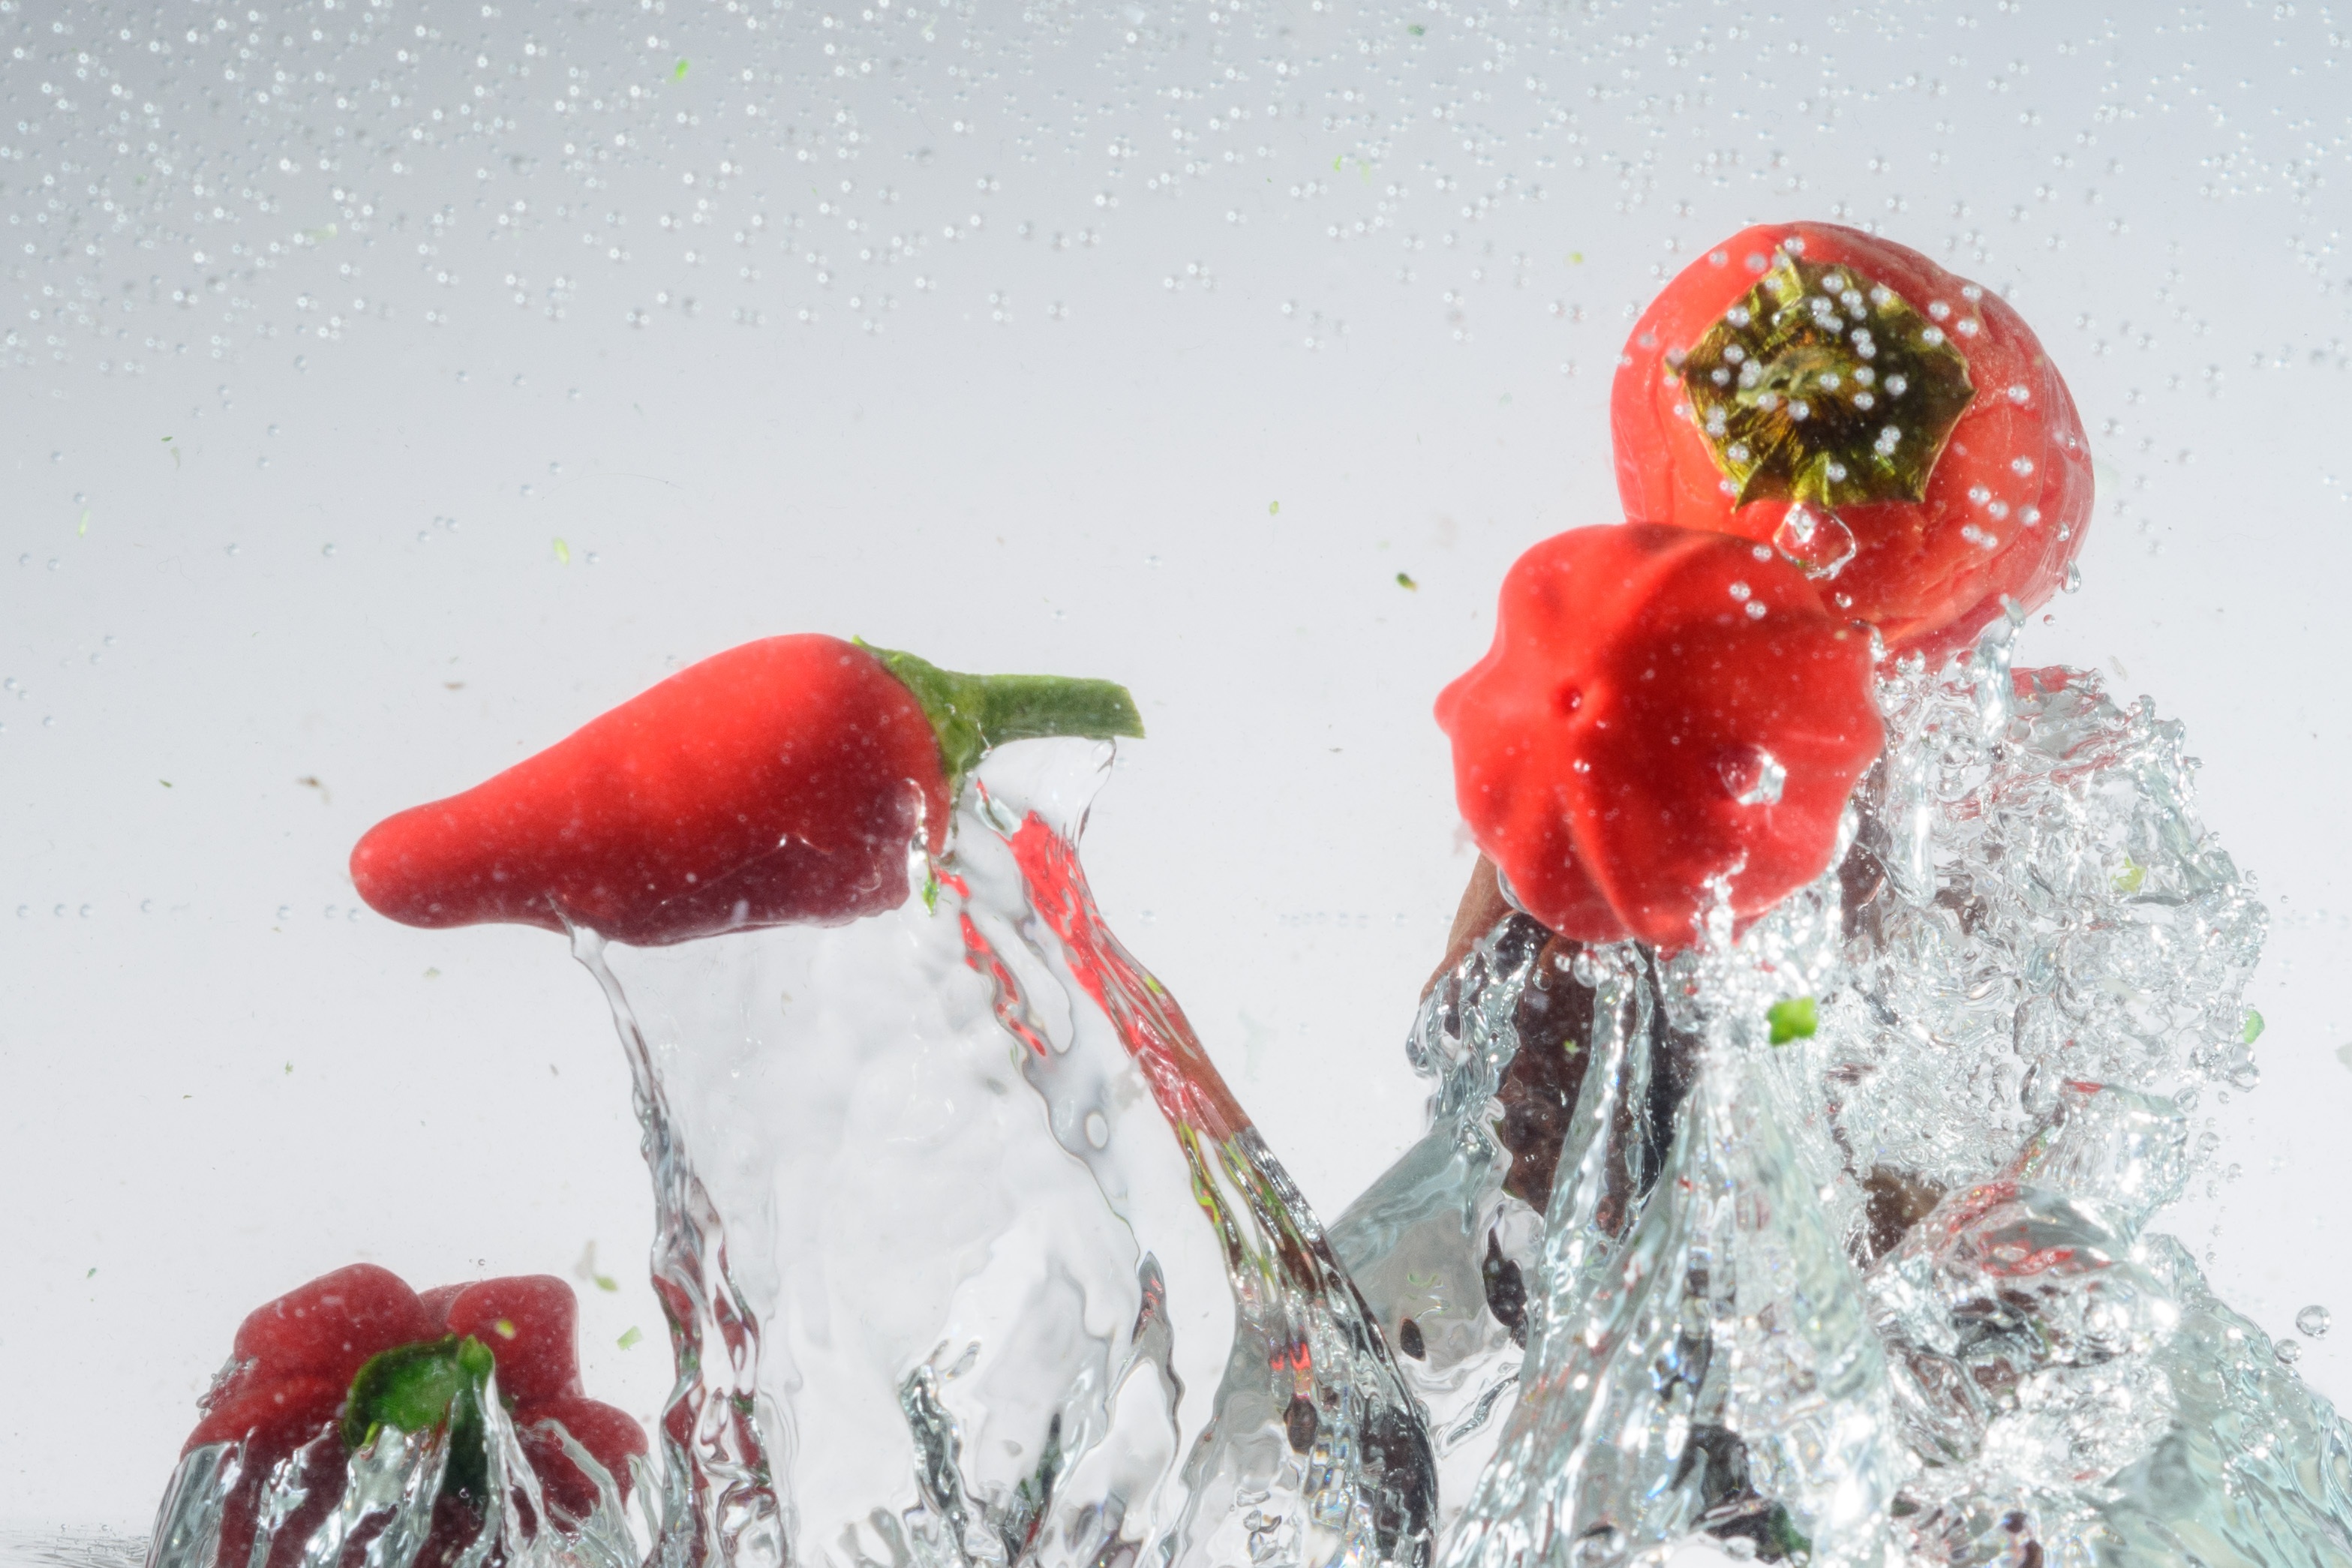
water, plant, wave, flower, petal, food, red, produce, spray, movement, drip, chilli, flowering plant, dynamics, inject, immersion, water splashes, spill over, land plant